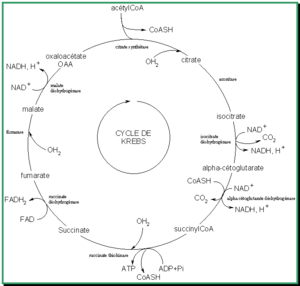
Cycle de Krebs
Dorothy Crowfoot Hodgkin publie sa thèse de doctorat en chimie sur la structure du cholestérol.
Le Cycle de Krebs est découvert par le biologiste Hans Adolf Krebs.